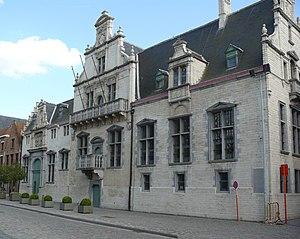
Cette page regroupe une partie des monuments classés de la ville belge de Malines.